Brig-Glis

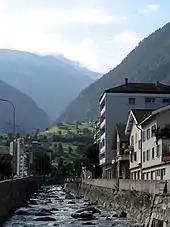
The Saltina in Brig

It is a picturesque small town in Upper Valais, situated at the foot of the northern slope of the Simplon Pass in the Alps, on the right bank of the Saltine stream, and a little above its junction with the Rhone. Brig is surrounded by many high Alpine summits. Within the municipality are the summits of the Glishorn, Spitzhorli and Tochuhorn. Brig is located close to the Swiss-Italian borders.